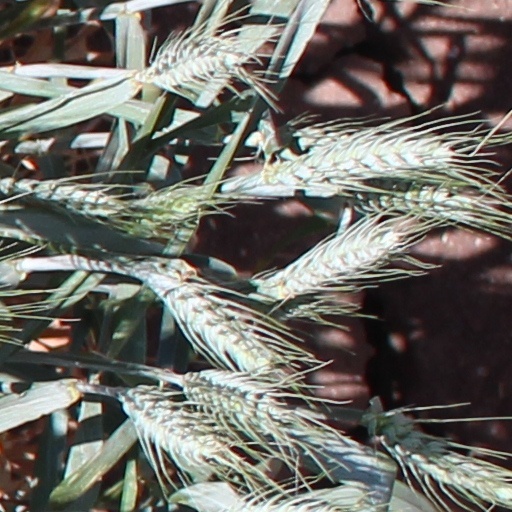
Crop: wheat